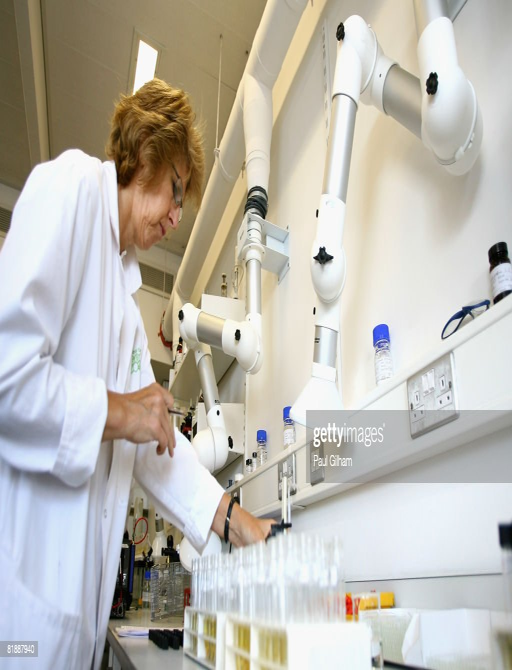
a forensic scientist at work during a media open day .